Zanesville Municipal Airport

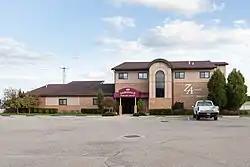
Terminal building in 2015

Zanesville Municipal Airport is a city-owned airport six miles east of downtown Zanesville, in Muskingum County, Ohio. The National Plan of Integrated Airport Systems for 2011–2015 called it a "general aviation" facility.